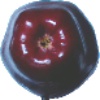
Label: red_delicious_apple